Alexander (1996 film)

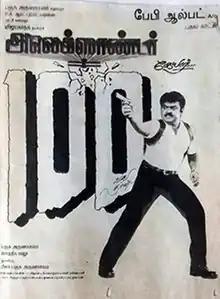
Poster

Alexander is a 1996 Indian Tamil-language action film written and directed by Keyaar, from a story by Panchu Arunachalam. The film stars Vijayakanth and Sangita. It was released on 10 November 1996.